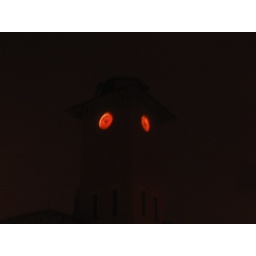
clock tower in the mist